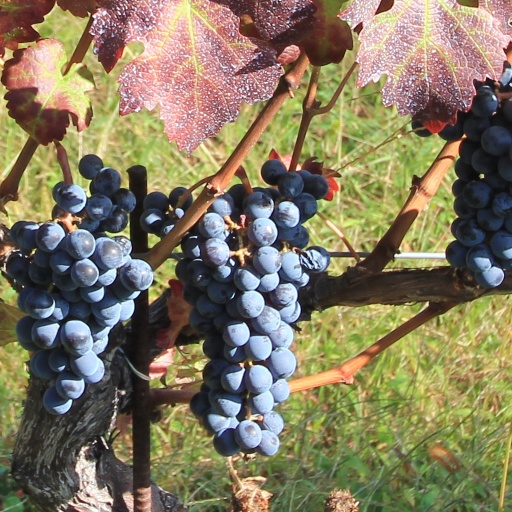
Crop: grape